Segobriga

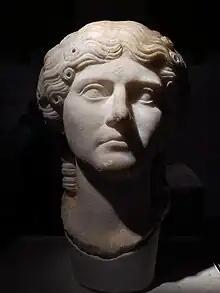
Agrippina the Elder in Segóbriga

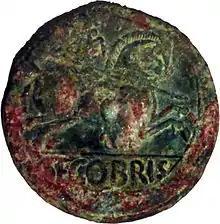
"As" of the Segobriga mint.

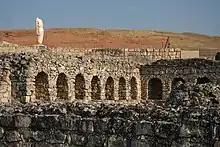
Roman Baths: The monumental baths were not only for hygienic reasons but also for social and business purposes.

After its Roman conquest at the beginning of 2nd BC, in the Celtiberian Wars, Segóbriga became an "oppidum" or Celtiberian city. After the wars of Sertorius, among 80s and 72 BC, it became the center of all that part of the Meseta Central, with the control of a large territory.